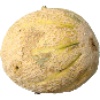
Label: Cantaloupe 2